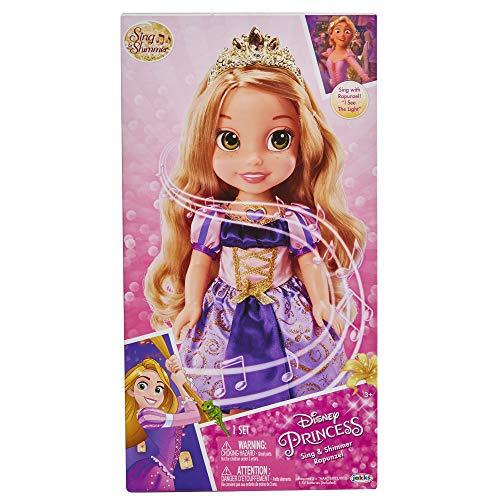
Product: Disney Princess Rapunzel Doll Disney's Tangled Princess Sing & Shimmer Toddler Doll, Rapunzel Sings “I See The Light” When You Press Her Jeweled Necklace [Amazon Exclusive]
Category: Toys & Games | Dolls & Accessories | Dolls
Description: Princess Rapunzel sings "I see the light" When you press her jeweled necklace.
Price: $29.99
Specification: ProductDimensions:6.8x5.5x14inches|ItemWeight:1.5pounds|ShippingWeight:1.5pounds(Viewshippingratesandpolicies)|ASIN:B07D9ZP1YC|Itemmodelnumber:97261|Manufacturerrecommendedage:36months-6years|Batteries:2AAAbatteriesrequired.(included)